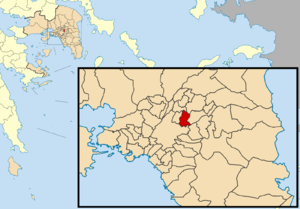
La Grèce est organisée depuis le 1ᵉʳ janvier 2011 en 13 régions et 325 dèmes.
Filothéi-Psychikó est un dème situé juste au nord-est d'Athènes dans la périphérie de l'Attique en Grèce. Il est créé en 2011 par la fusion des anciens dèmes de Filothéi, de Psychikó et de Néo Psychikó.